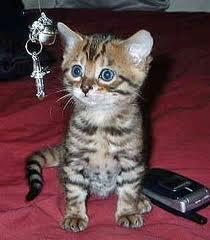
Bengal